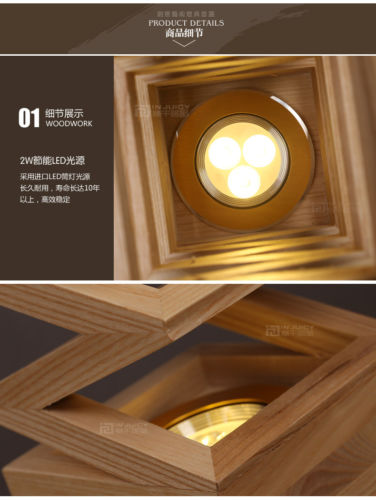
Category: lamp